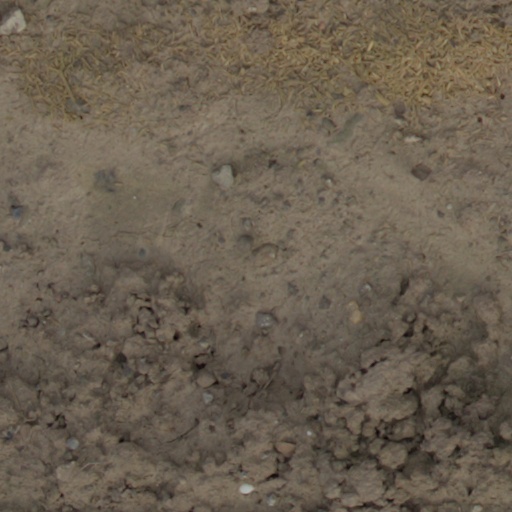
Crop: wheat